Gerber Dam

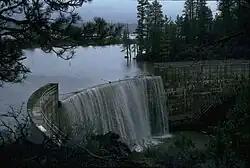
Gerber Dam

Gerber Dam is a concrete arch dam located 14 miles east of Bonanza, Oregon, and about 12 miles north of the California border, in Klamath County, Oregon.